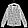
Label: Coat